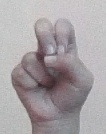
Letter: gaaf